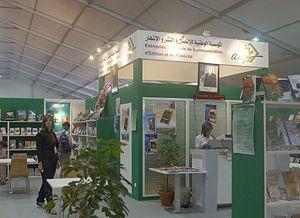
Le Salon international du livre d'Alger est une manifestation culturelle algérienne consacrée au livre et à l'écrit. Créé en 1996 par le ministère de la Culture, il est organisé chaque année au niveau du palais des expositions Pins maritimes à Alger.